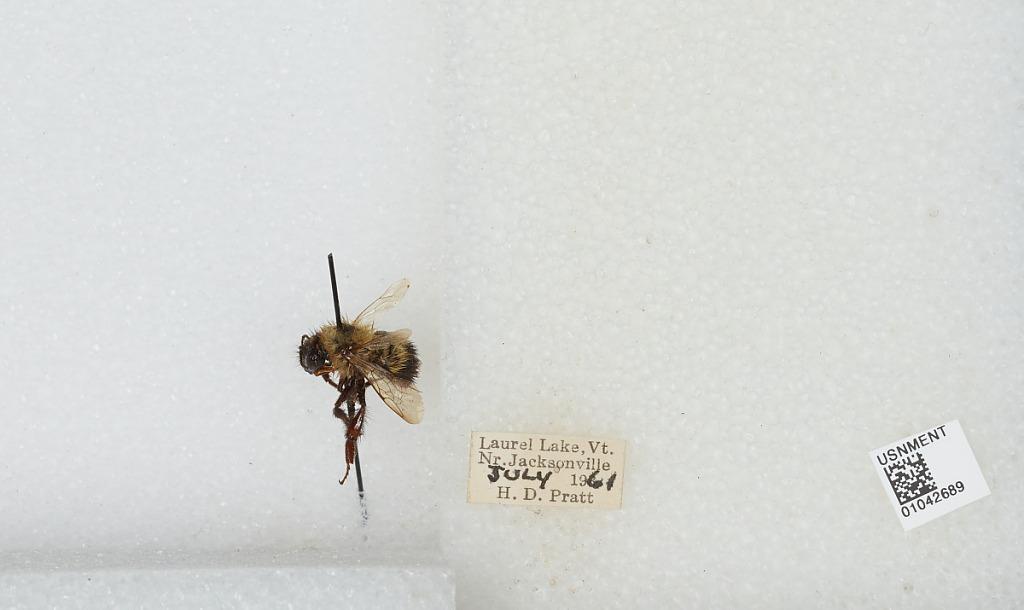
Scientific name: Bombus sp.
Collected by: H. Pratt
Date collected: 1961-7-
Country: United States
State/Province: Vermont
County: Windham
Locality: Laurel Lake, Near Jacksonville
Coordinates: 42.8183, -72.8167